Buckinghamshire Railway Centre

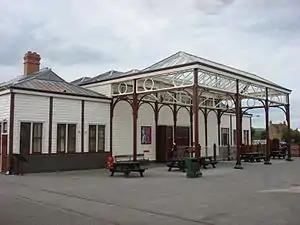
Large white wooden building with a large glass canopy

Rewley Road, the Oxford terminus of Harry Verney's Buckinghamshire Railway and of the Oxford to Cambridge Line, closed to passengers on 1 October 1951 with trains diverted to the former GWR Oxford General, the current Oxford station. In co-operation with the Science Museum, Rewley Road was dismantled in 1999. The main station building and part of the platform canopy were then moved to BRC and re-erected in 2002 at the north-west corner of the site, now providing improved visitor facilities and the main offices of the QRS.